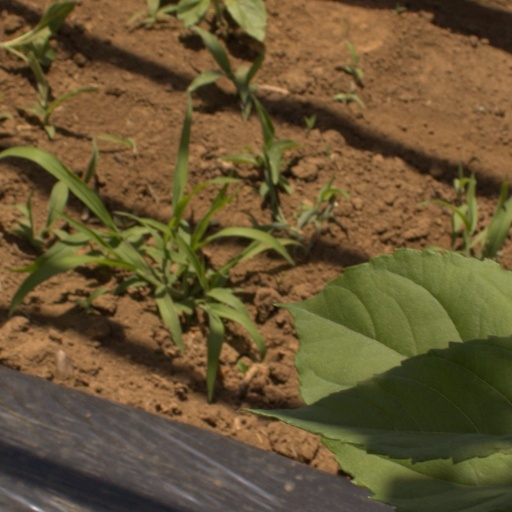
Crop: Jerusalem artichoke